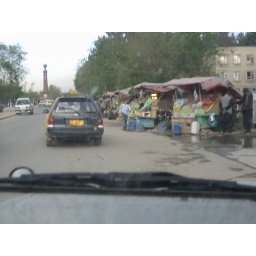
This is the fruit market just before the first gate going into the hospital.  Masood monument in the background.